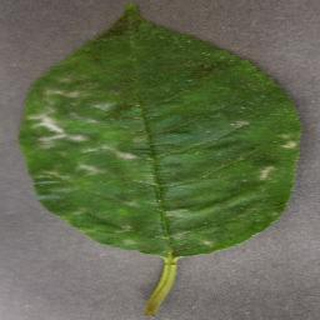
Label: cherry_powdery_mildew